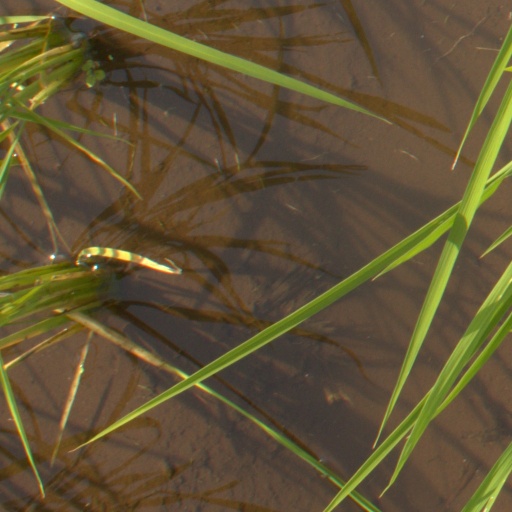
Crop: rice